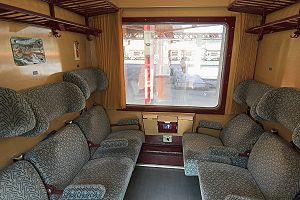
Dans le domaine des chemins de fer, une voiture voyageurs est une voiture de chemin de fer spécialement conçue pour le transport de passagers en position assise.